Sahara Beach

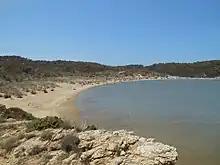
Sahara Beach near Lopar on Island Rab, Croatia

The Sahara Beach is a sandy beach located north of Lopar on the Adriatic island of Rab in the northern part of the Croatian coast.